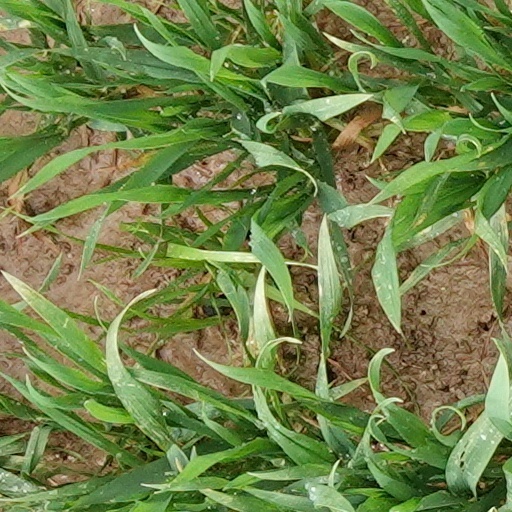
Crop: wheat